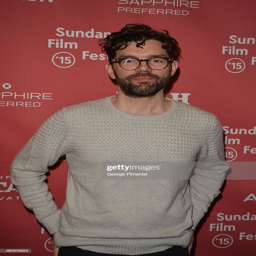
film producer attends premiere during festival .